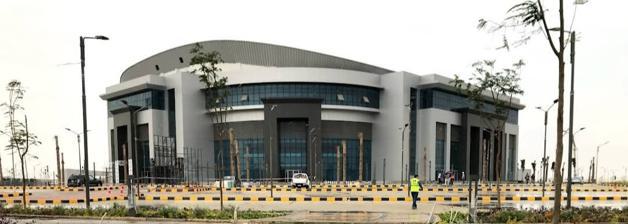
Building: New Capital Sports Hall
Country: Egypt
Year built: 2021
Indoor hall for sports and Olympics This article may be in need of reorganization to comply with Wikipedia's layout guidelines . Please help by editing the article to make improvements to the overall structure. ( January 2024 ) ( Learn how and when to remove this message ) Sports City Indoor Hall Location New Administrative Capital , Egypt Coordinates 30°02′33″N 31°41′18″E / 30.042405°N 31.688407°E / 30.042405; 31.688407 Capacity 7,500 Construction Built 2020 Opened 2021 Construction cost £E 2.2 billion ( $ ~137 million) Main contractors Egyptian Ministry of Youth and Sports New Capital Sports City Hall is an indoor hall located in the sports city of the New Administrative Capital of Egypt , with a capacity of 7,500 people. It was one of the venues that hosted 2021 World Men's Handball Championship , that was hosted in Egypt. See also List of indoor arenas in Egypt References